La Morena De Oro Del Peru

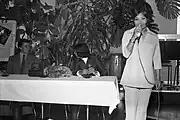
Reyes in December 1970

It was Reyes' first full-length album, and it was presented to the press in December 1970 at a press conference ("pictured above left") at the Hotel Crillón in Lima. The album reportedly captivated the Peruvian public.